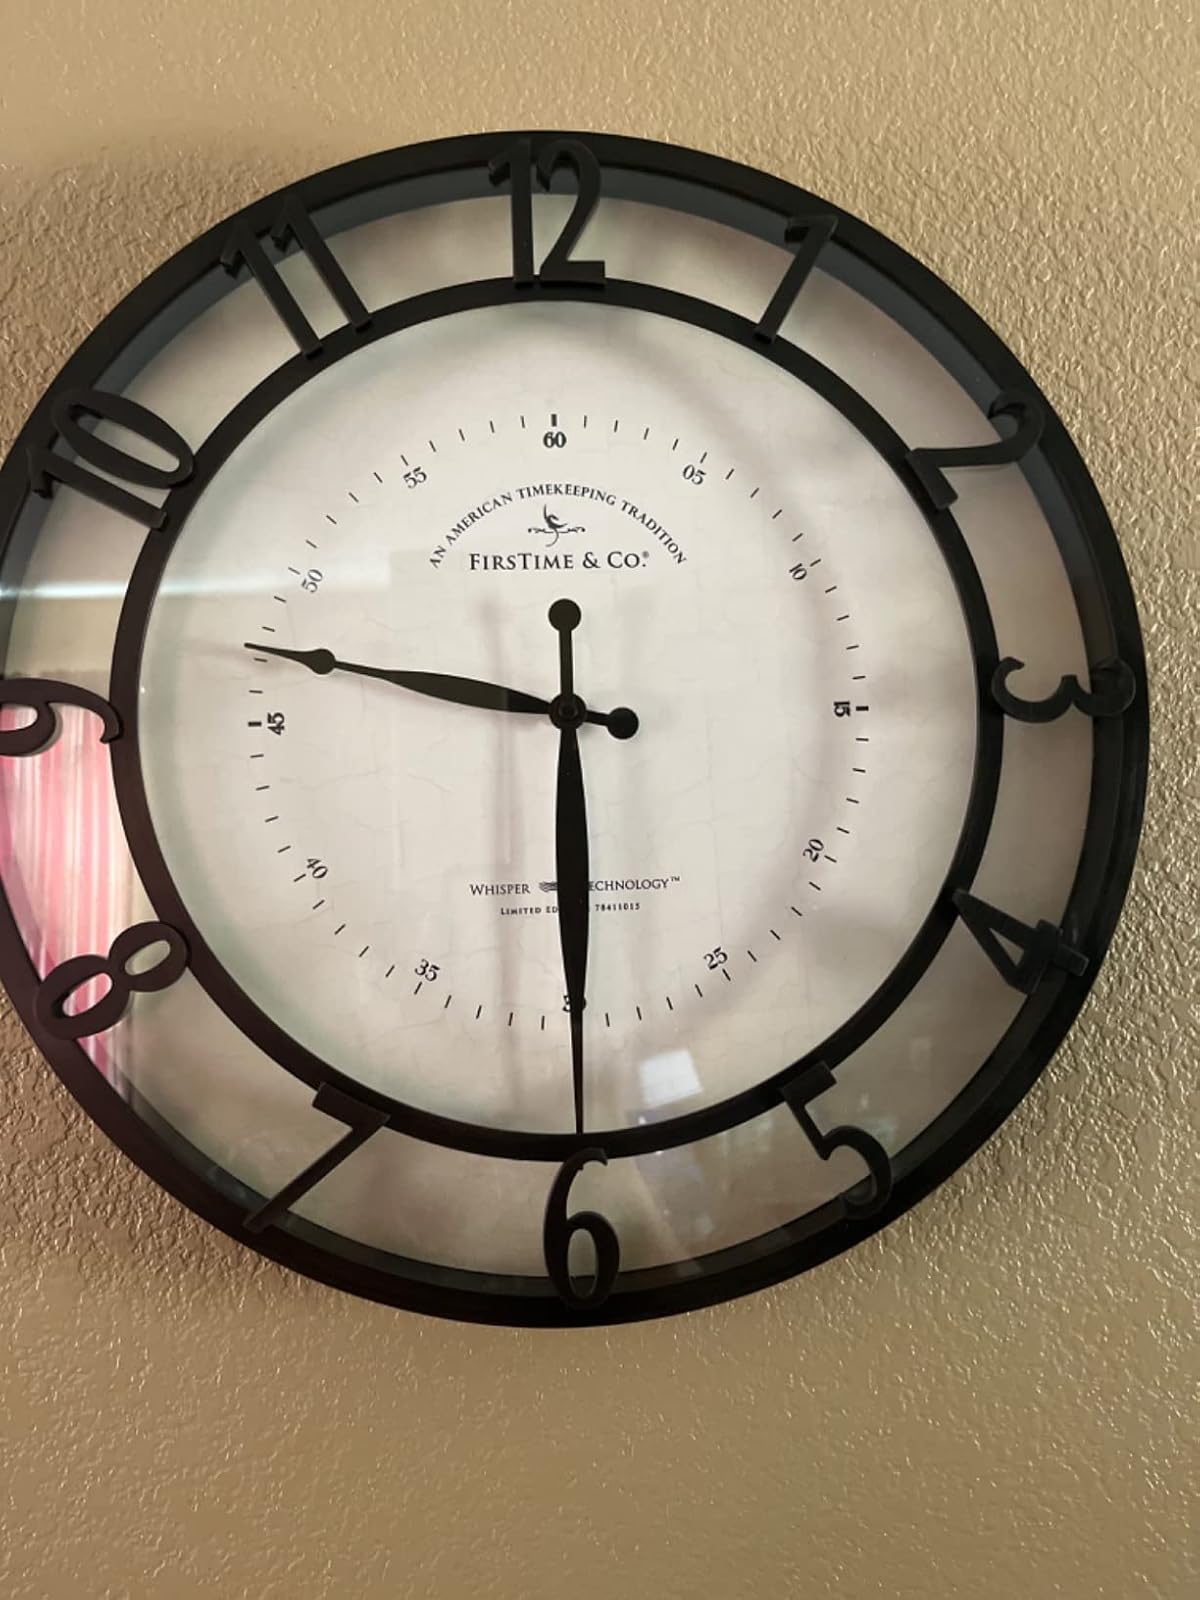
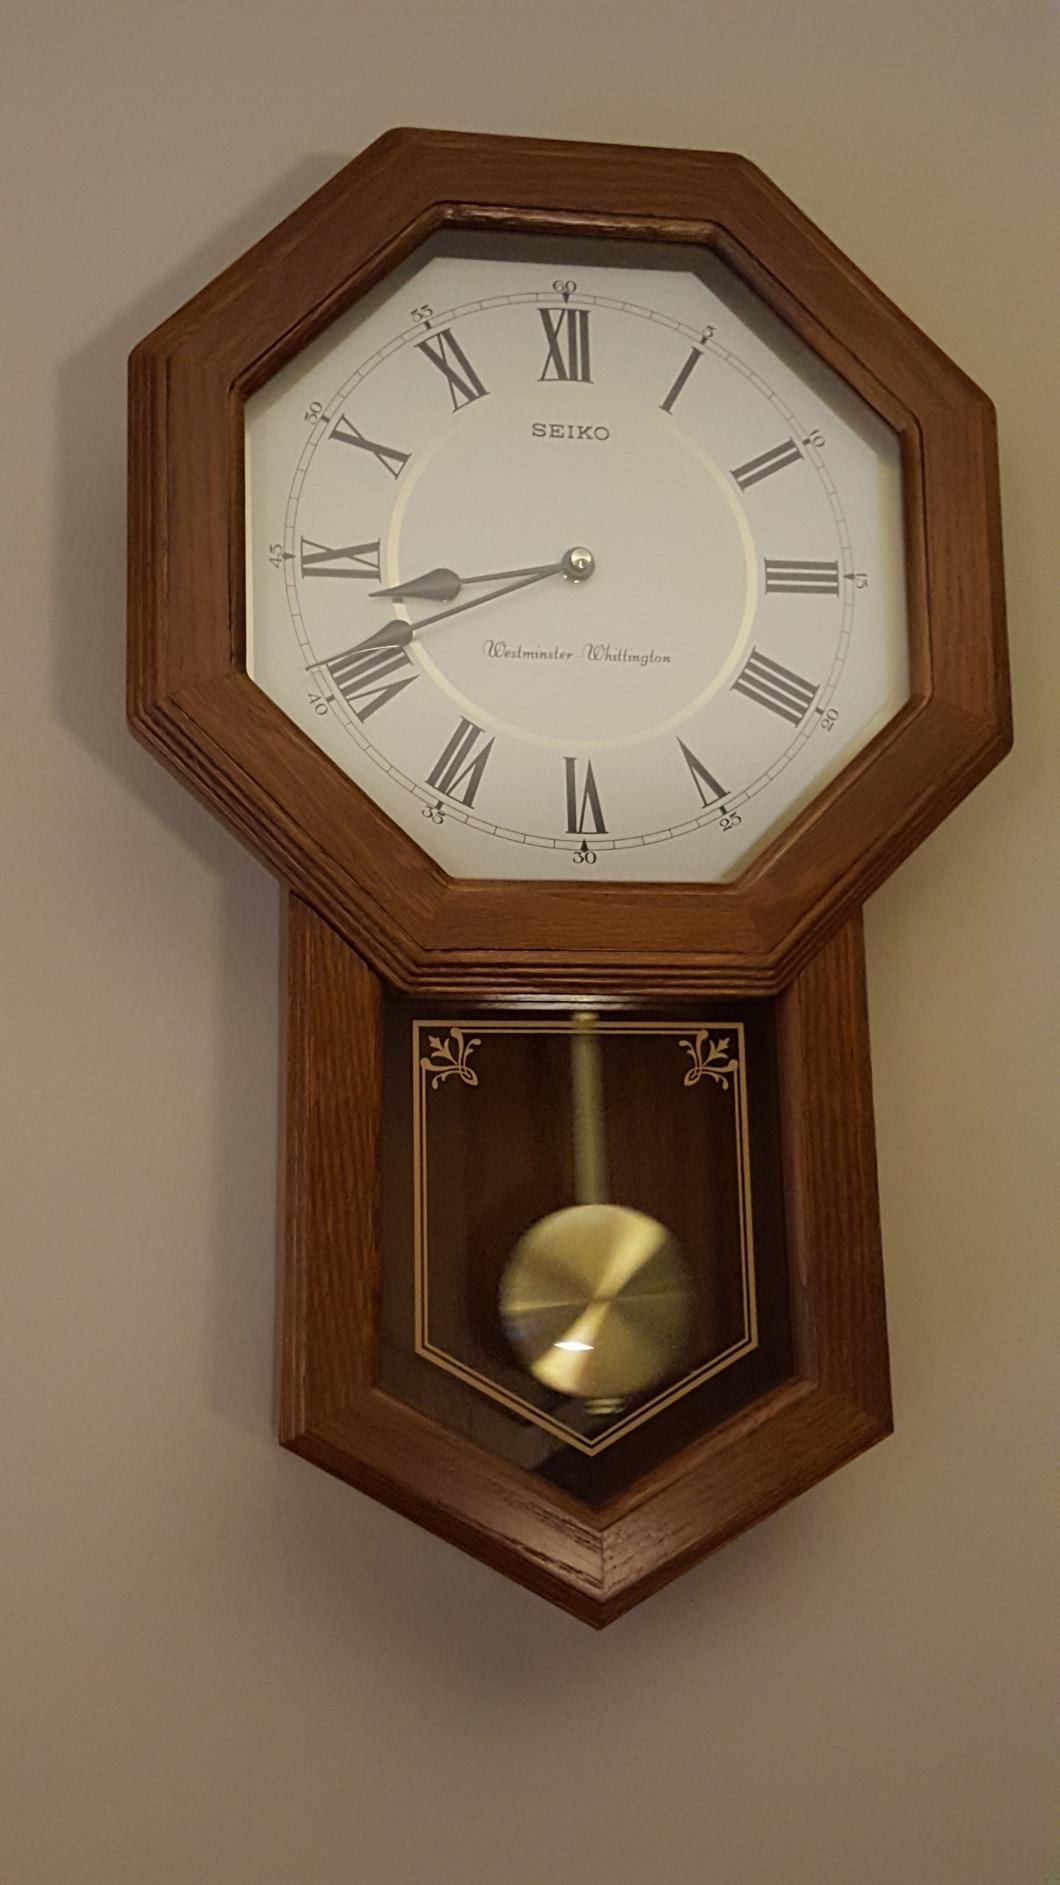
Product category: clock
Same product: no